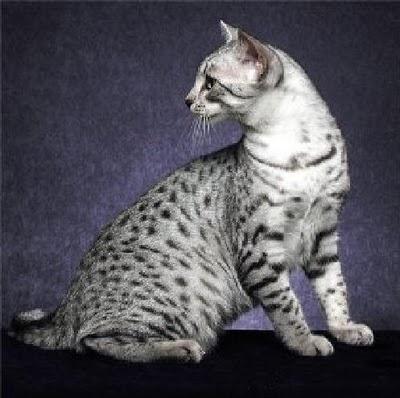
Egyptian Mau